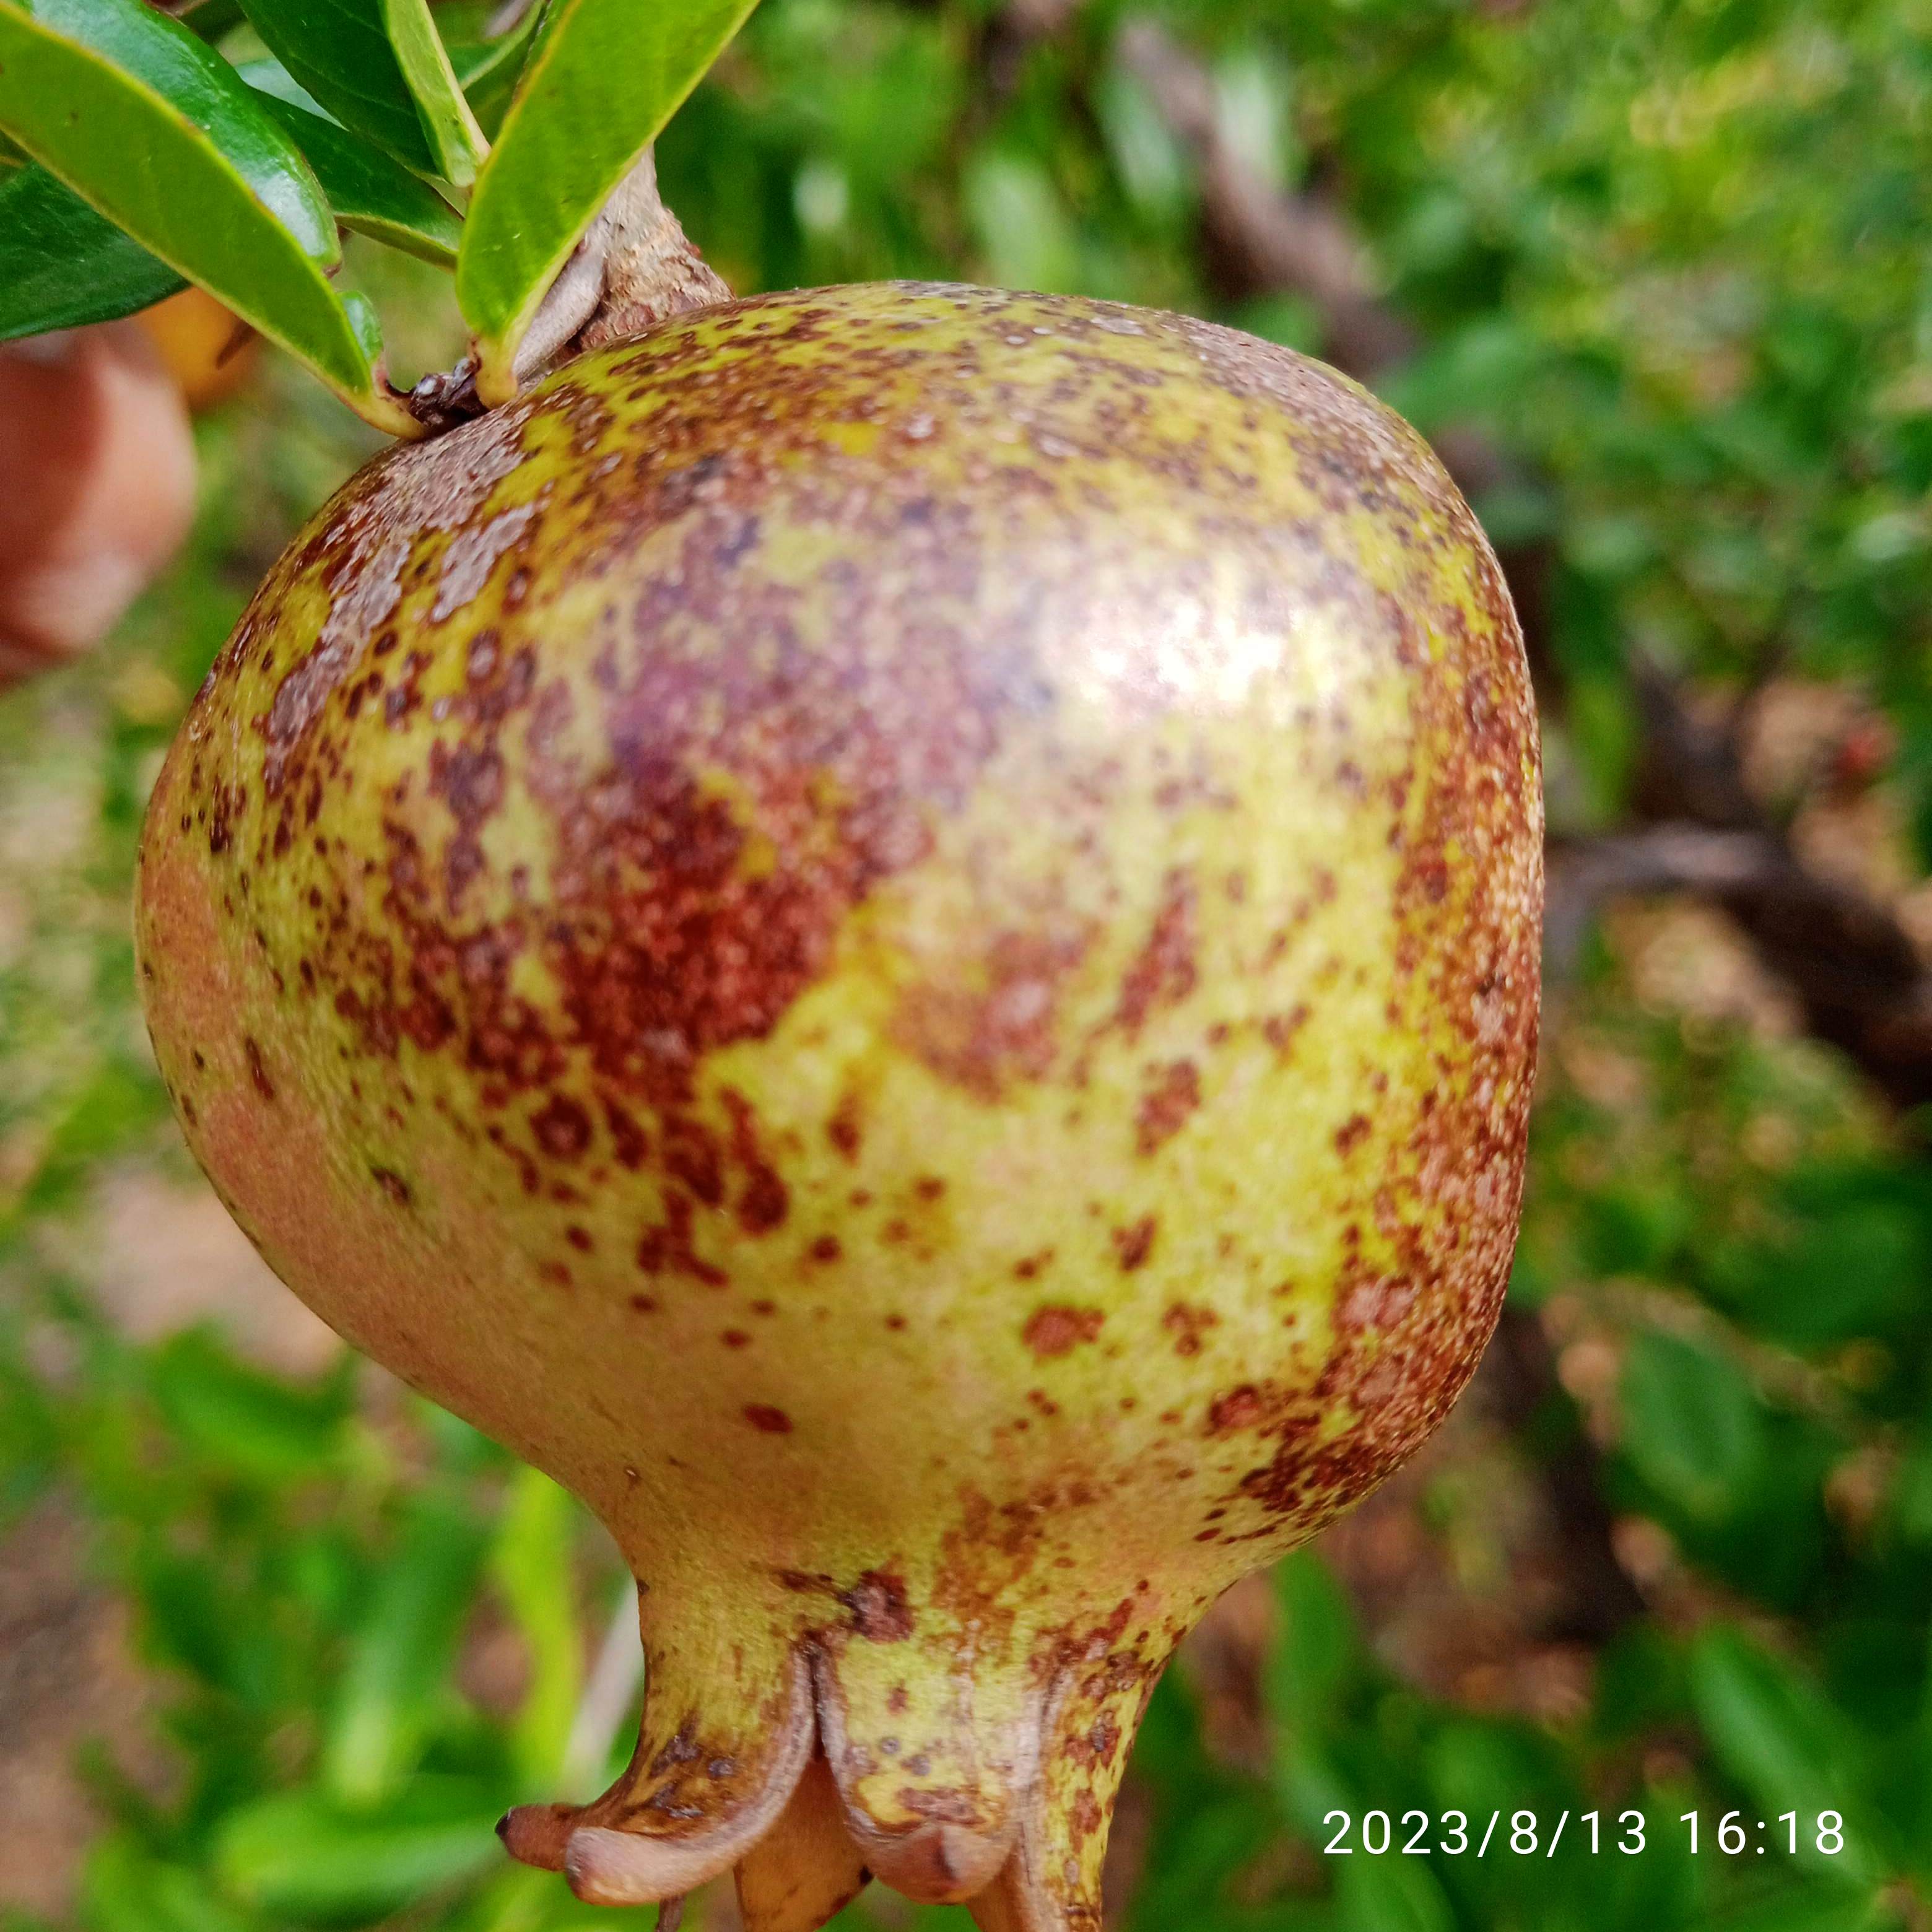
Label: Cercospora